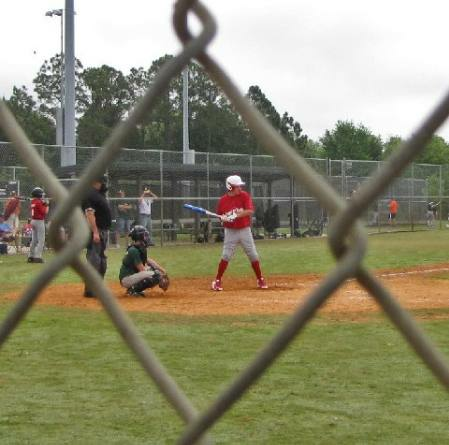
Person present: Yes